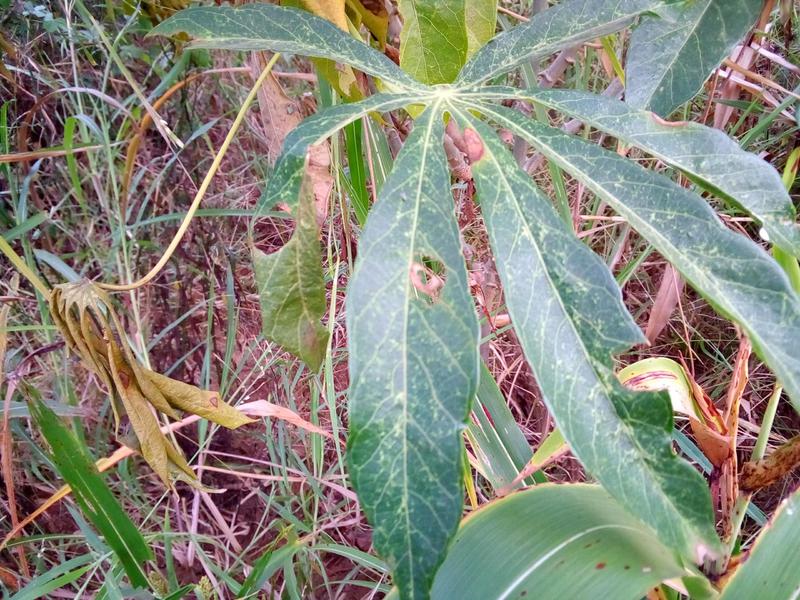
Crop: cassava
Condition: green_mottle